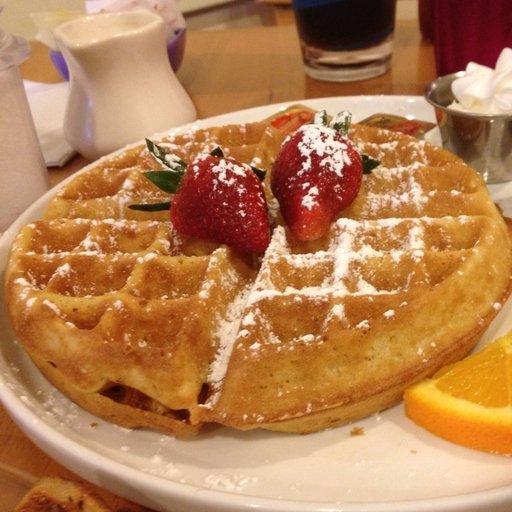
Label: waffles